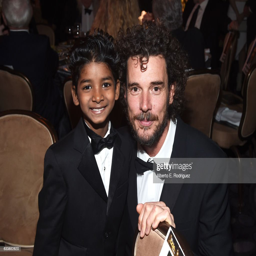
person and film director attend award .